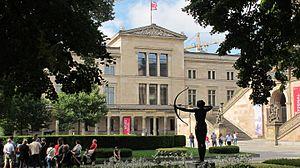
Vue extérieure du Neues Museum (Berlin). L'entrée depuis le jardin.
Le Neues Museum est l'un des musées nationaux de Berlin, dans l'île aux Musées. Il accueille en 2016 une partie de la collection d'antiquités classiques - l'Antikensammlung - centrée sur le monde romain, les collections de l'Égypte et de Nubie antiques venues de l'ancien Ägyptisches Museum et du Papyrussammlung, ainsi que les collections de la Préhistoire et du début de l'Histoire du Museum für Vor- und Frühgeschischte.